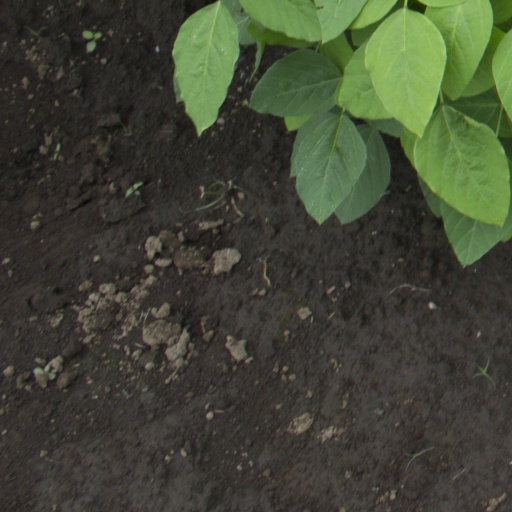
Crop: soybean